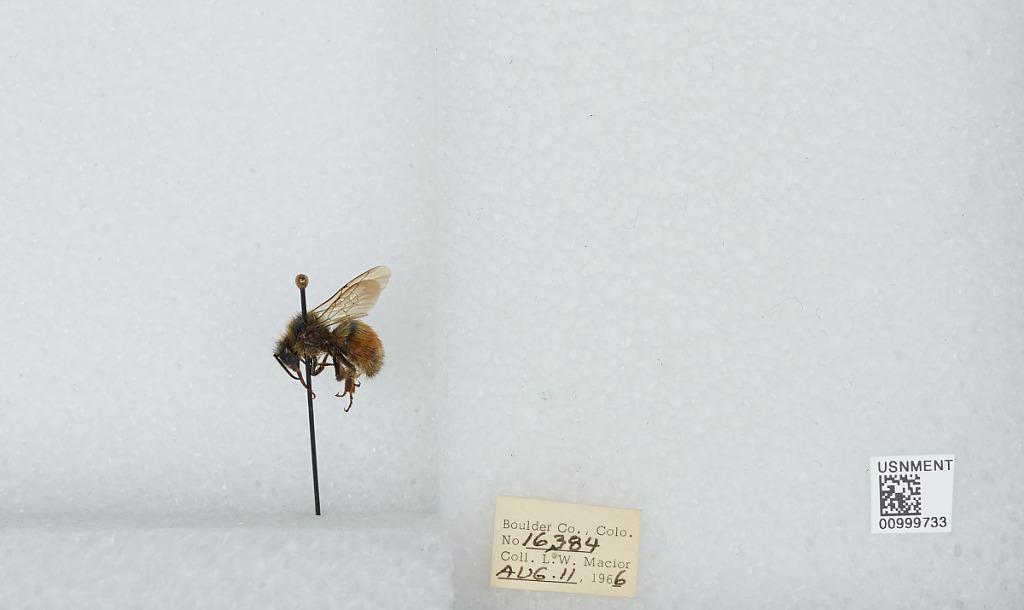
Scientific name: Bombus (Pyrobombus) melanopygus Nylander
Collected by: L. Macior
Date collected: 1966-8-11
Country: United States
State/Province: Colorado